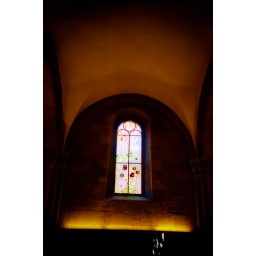
new stained glass windows in Grossmuenster church